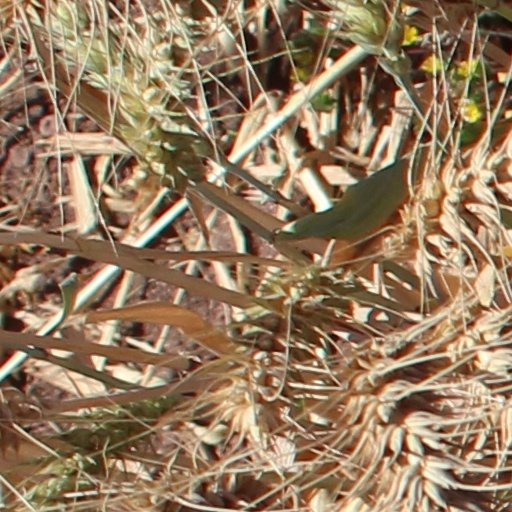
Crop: wheat